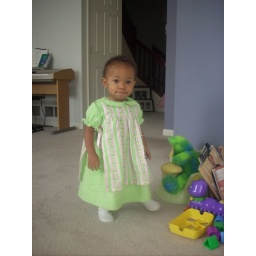
Feb. 16, 2008 - Darby in a cute dress her Mimi made for her.